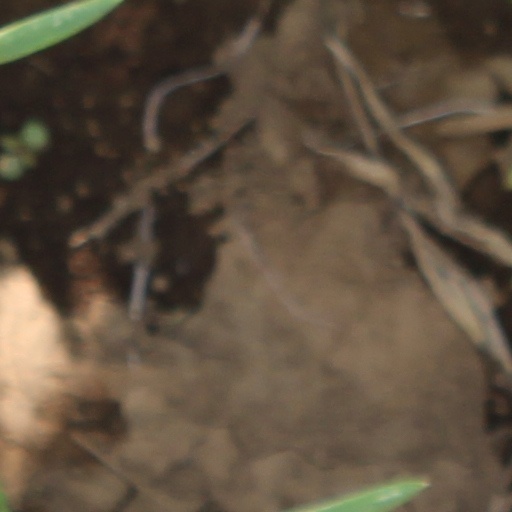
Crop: wheat